Josephine Brawley Hughes

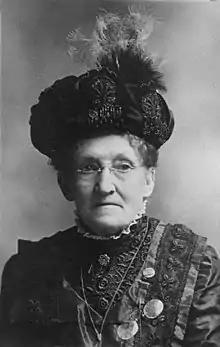
Josephine Brawley Hughes in 1887

Elizabeth Josephine Brawley Hughes (December 22, 1839 – March 1926) was an advocate of women's rights in the United States West region. George W. P. Hunt described her as the Mother of Arizona.